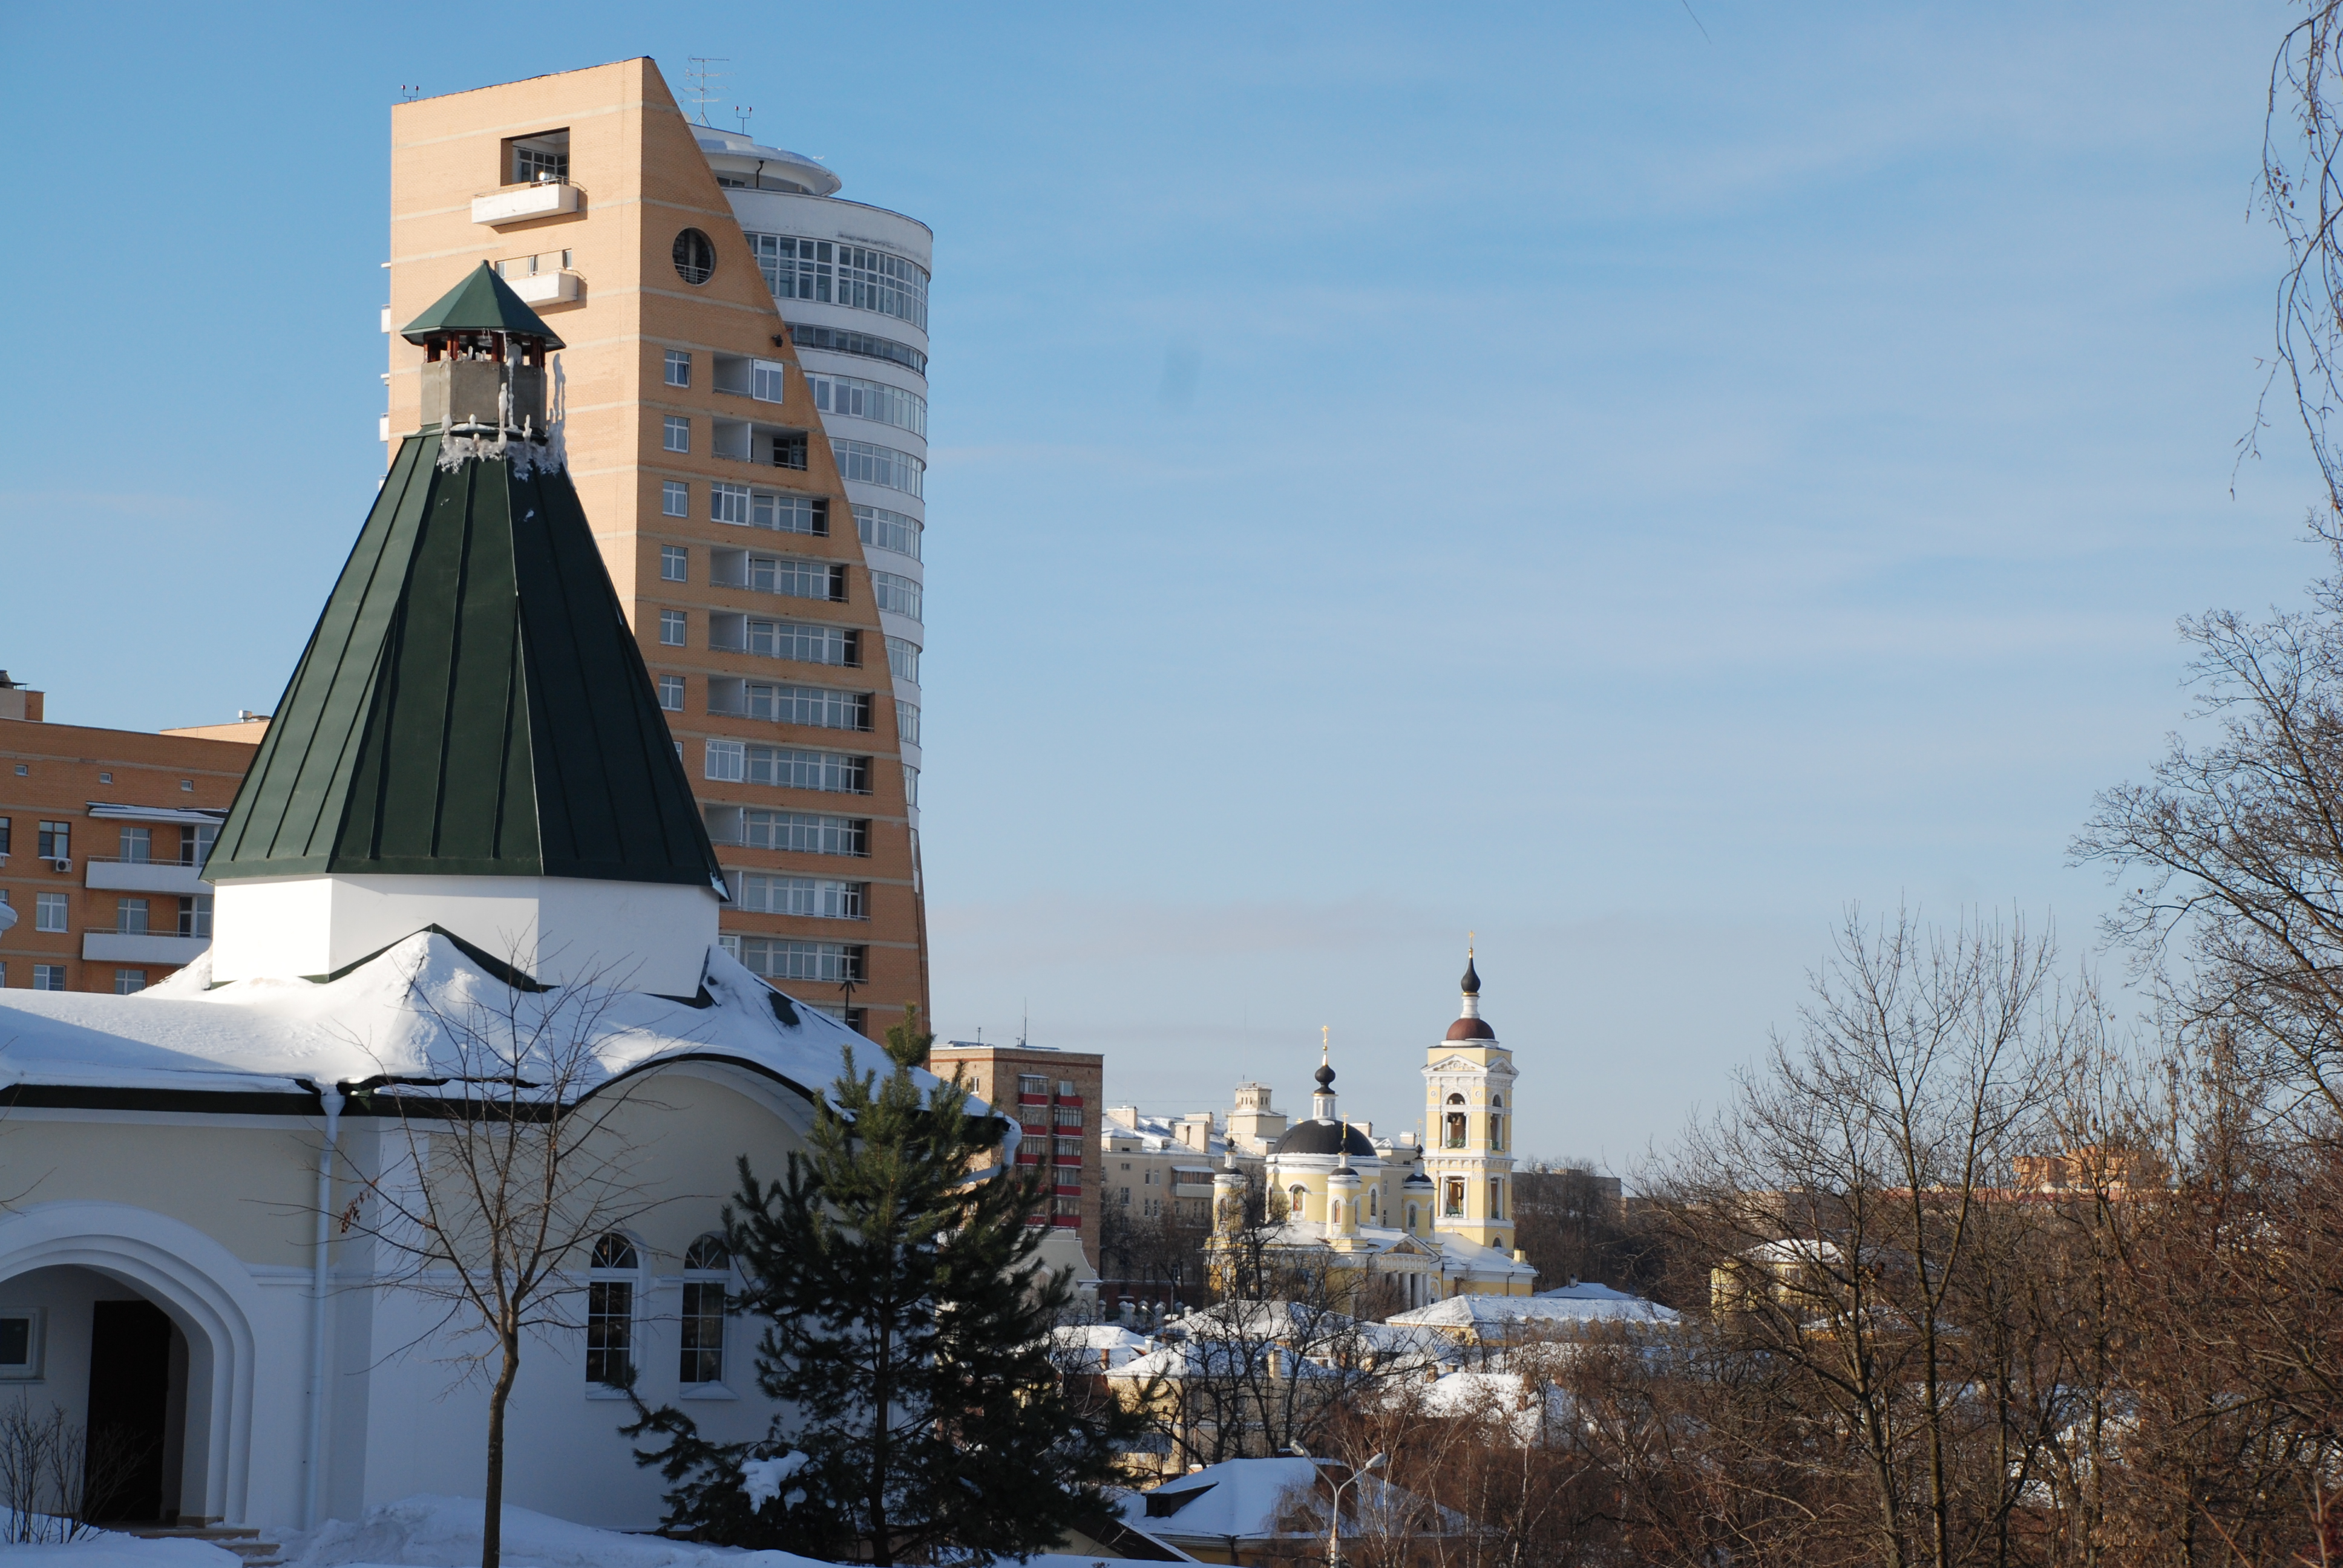
snow, winter, house, town, building, city, cityscape, downtown, tower, landmark, nikon, season, cool image, russia, d80, cityscapes, nikond80, moscowregion, podolsk